Rho Geminorum

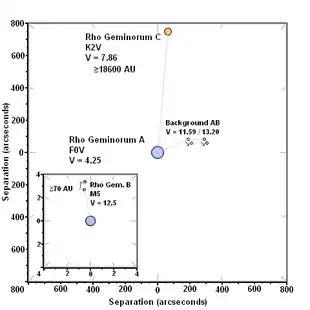
Diagram of Rho Geminorum and the four companions listed in the WDS

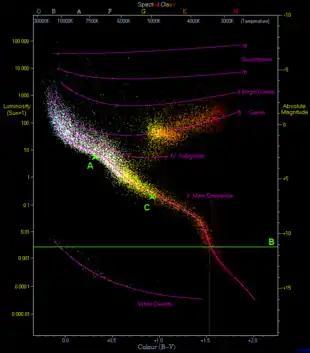
The positions of the three stars in the Rho Geminorum system on the Hertzsprung-Russell diagram. As Rho Geminorum B does not have a known B-V or temperature, a line through its absolute magnitude is drawn instead.

Rho Geminorum A has a spectral type F0V, meaning that it is a main sequence that is over a thousand kelvins hotter, one-third more massive, two-thirds larger and five-and-a-half times more luminous than the Sun. With an apparent magnitude of 4.25, it is approximately the seventeenth-brightest star in the constellation of Gemini.